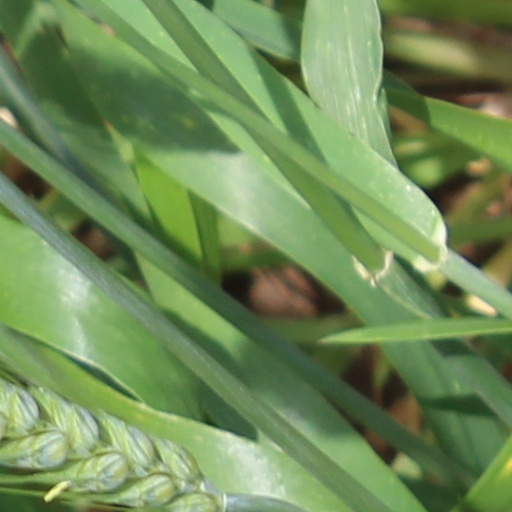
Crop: wheat